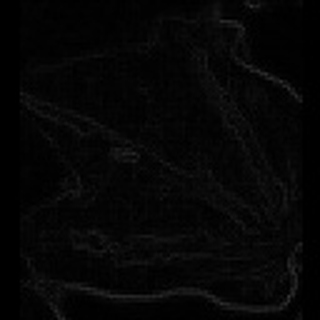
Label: cotton_bacterial_blight